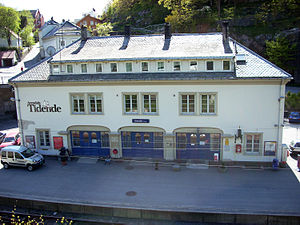
Arendal Station
Arendal Station.
Arendal Station er en jernbanestation i byen Arendal i Norge, der er endestation for Arendalsbanen fra Nelaug. Stationen åbnede 23. november 1908.